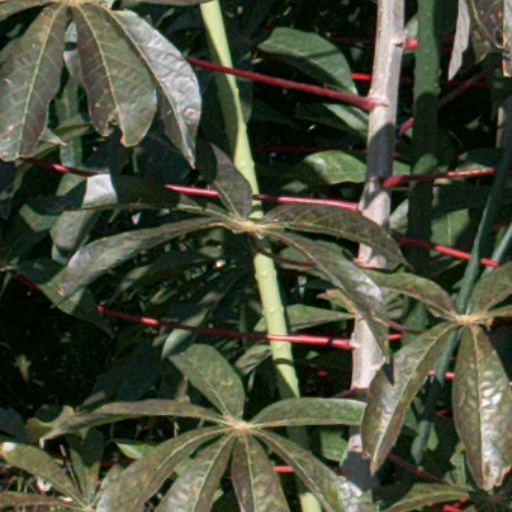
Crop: cassava